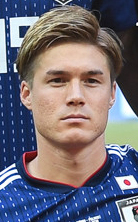
โกโตกุ ซากาอิ

|name=โกโตกุ ซากาอิ
|image=Gotoku Sakai 2018 (cropped).jpg
|fullname=โกโตกุ ซากาอิ
|birth_place=จังหวัดนีงาตะ, ประเทศญี่ปุ่น
|position=กองหลัง
|years1=2009–2011|clubs1=อัลบิเร็กซ์ นีงาตะ|caps1=74|goals1=1
|years2=2011–2015|clubs2=เฟาเอ็ฟเบ ชตุทการ์ท|caps2=87|goals2=1
|years3=2015–|clubs3=ฮัมบัวร์เกอร์ เอ็สเฟา|caps3=96|goals3=1
|nationalyears1=2012–|nationalteam1=ฟุตบอลทีมชาติญี่ปุ่น|ประเทศญี่ปุ่น|nationalcaps1=42|nationalgoals1=0
โกโตกุ ซากาอิ () เป็นนักฟุตบอลชาวญี่ปุ่น ปัจจุบันเล่นให้กับฮัมบัวร์เกอร์ เอ็สเฟาและฟุตบอลทีมชาติญี่ปุ่น|ทีมชาติญี่ปุ่นในตำแหน่งกองหลัง
==สถิติอาชีพ==
National Football Teams
==อ้างอิง==
== แหล่งข้อมูลอื่น ==
*
หมวดหมู่:นักฟุตบอลชาวญี่ปุ่น
หมวดหมู่:ผู้เล่นฮัมบัวร์เกอร์ เอ็สเฟา
หมวดหมู่:บุคคลจากนครนิวยอร์ก
หมวดหมู่:บุคคลจากจังหวัดนีงาตะ
หมวดหมู่:ชาวญี่ปุ่นเชื้อสายอเมริกัน
หมวดหมู่:ชาวญี่ปุ่นเชื้อสายเยอรมัน